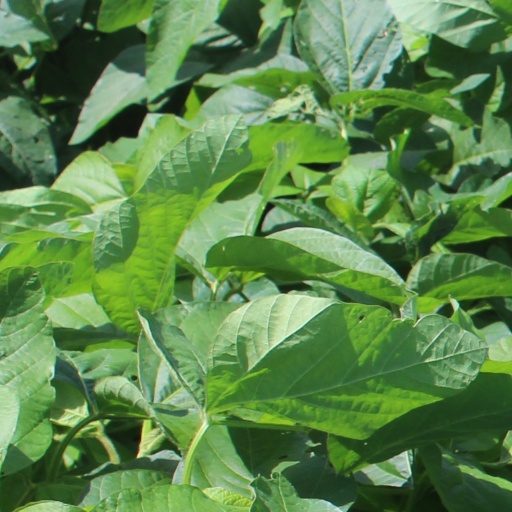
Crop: soybean